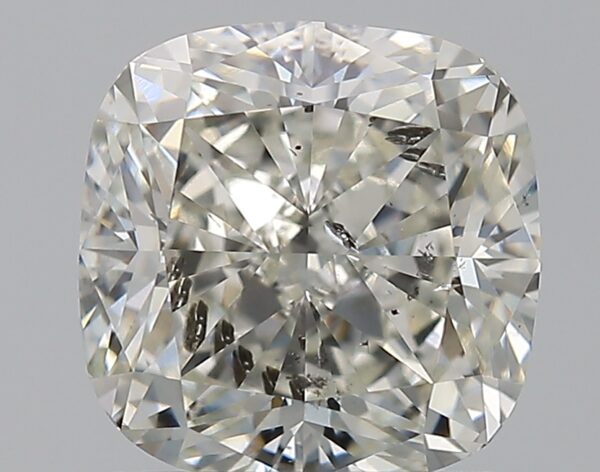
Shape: cushion
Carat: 1.5
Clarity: SI2
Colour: G
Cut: EX
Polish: EX
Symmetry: EX
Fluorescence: N
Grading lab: HRD
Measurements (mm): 6.37 x 6.33 x 4.38